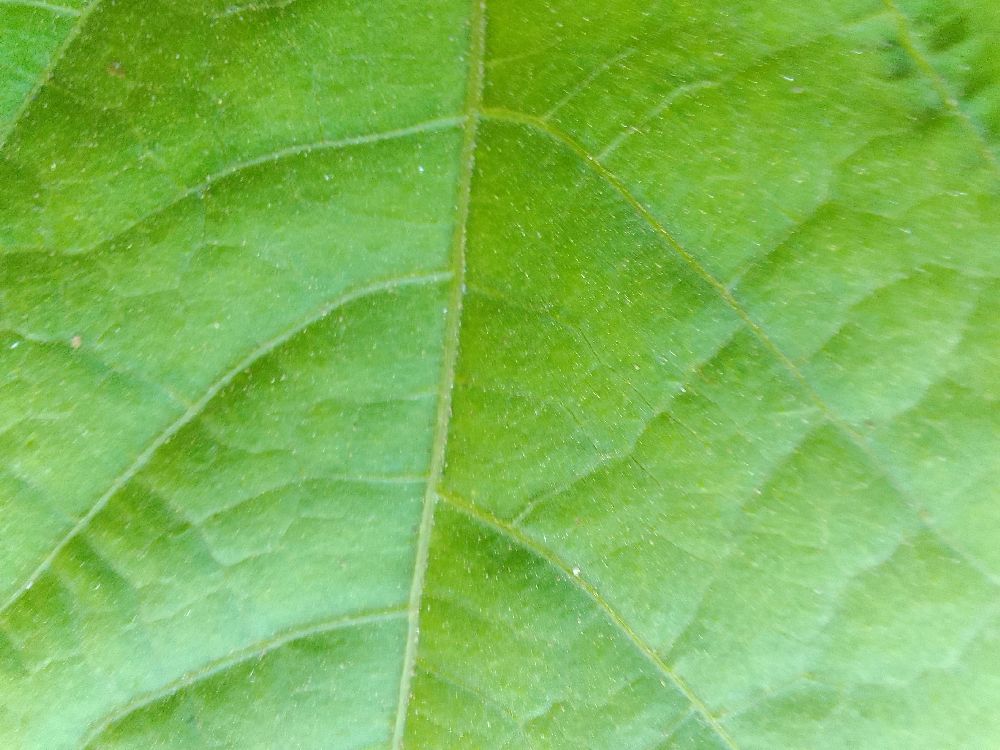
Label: healthy